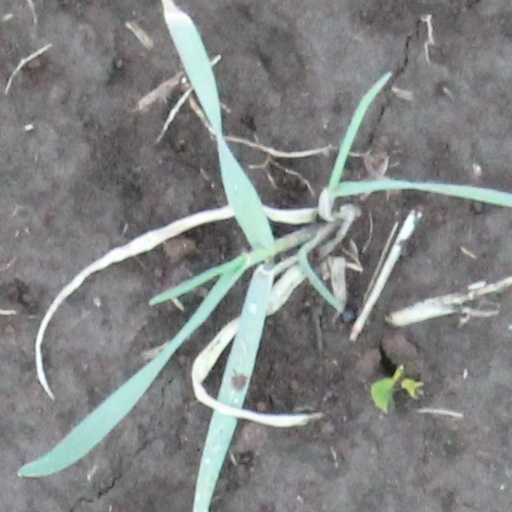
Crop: wheat